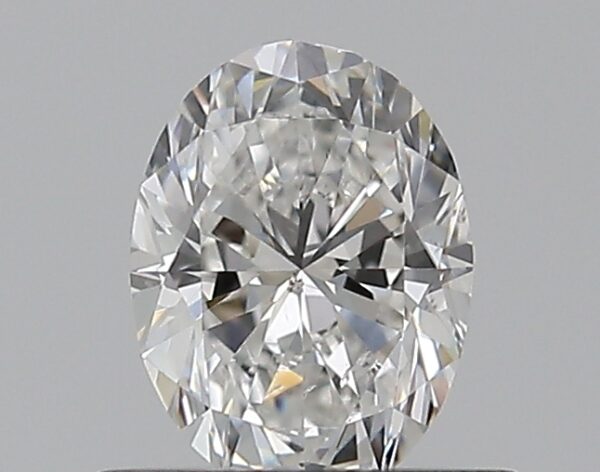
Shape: oval
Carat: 0.5
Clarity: SI1
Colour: F
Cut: VG
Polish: EX
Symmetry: VG
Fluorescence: N
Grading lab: GIA
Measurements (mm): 5.88 x 4.42 x 2.9